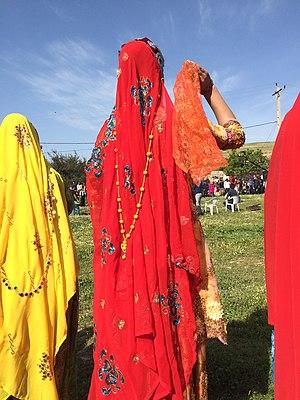
Le vêtement traditionnel bakhtiari est le vêtement porté par les hommes et femmes de la tribu bakhtiari d'Iran. Certaines pièces sont portées lors de festivités comme les mariages ou lors de cérémonies de deuil alors que d'autres sont portées au quotidien.
Le mariage bakhtiari est considéré comme l'un des évènements majeurs au sein de la tribu bakhtiari, d'Iran. Celui-ci est indépendant du mariage religieux et peut avoir lieu bien après ce dernier. Il est empreint de traditions et de culture bakhtiari. Il peut parfois rassembler plusieurs milliers de personnes quand celui-ci à lieu entre deux tribus importantes.